Typhoon Haiyan

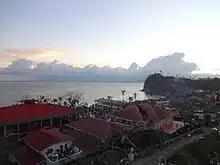
Devastation in the town of Basey, Samar, where more than 300 individuals perished due to storm surge

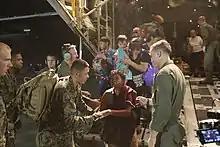
U.S. Marines assisting in the Philippine disaster relief

The United Nations said it was going to increase critical relief operations as a result of the devastation caused by the typhoon. Its Manila office issued a statement that read, "Access remains a key challenge as some areas are still cut off from relief operations. Unknown numbers of survivors do not have basic necessities such as food, water, and medicines and remain inaccessible for relief operations, as roads, airports, and bridges were destroyed or covered in wreckage." The United Nations also began relief operations by this time; however, the severe damage to infrastructure hampered efforts to distribute supplies. The UN activated the Cluster System, in which groups of humanitarian organizations (UN and non-UN) work to restore health, shelter, nutrition and economic activity.